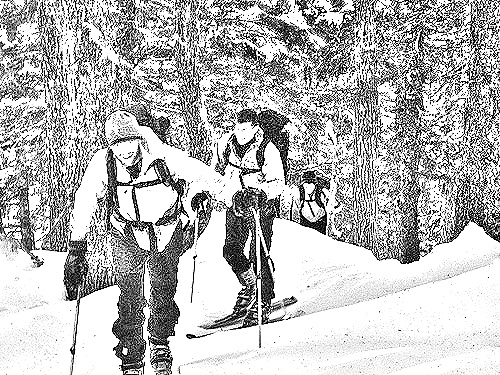
Portrait style: Sketch Portrait